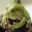
Label: frog